Gaspard de Saulx

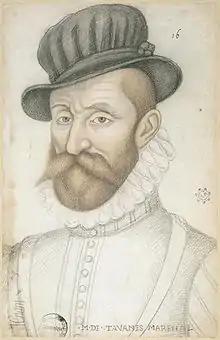

Gaspard de Saulx, sieur de Tavannes (March 1509–June 1573) was a French Roman Catholic military leader during the Italian Wars and the French Wars of Religion. He served under four kings during his career, participating in the Siege of Calais (1558) and leading the royal army to victory in the third civil war at the battles of Jarnac and Moncontour. A strong Catholic, he founded the Confraternity of the Holy Ghost in 1567 which would be a template for other militant Catholic organisations across France. He died in 1573, shortly after the opening assassinations of the Massacre of Saint Bartholomew, which he had helped plan.